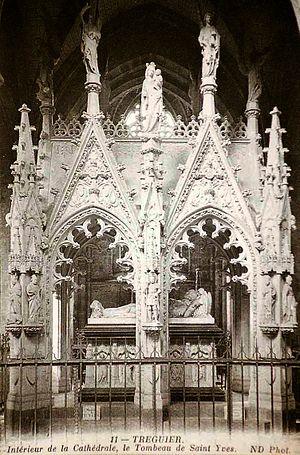
Monument de Saint Yves (1888)
Pierre-Marie-Frédéric Fallières, né le 9 avril 1834 à Mézin, mort le 11 mai 1906 à Saint-Brieuc est un prélat français qui fut évêque de Saint-Brieuc et Tréguier de 1889 à 1906.